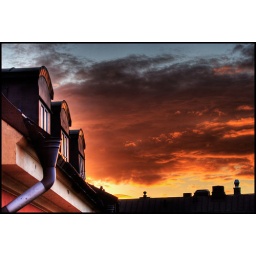
Taken from my kitchen window in Stockholm.